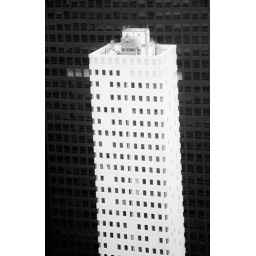
Windows on skyscrapers in New York City black and white